List of birds of Thailand

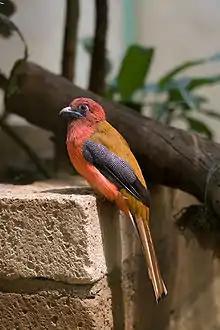
The red-headed trogon is a common resident of Thailand.

The family Pandionidae contains only one species, the osprey. The osprey is a medium-large raptor which is a specialist fish-eater with a worldwide distribution.